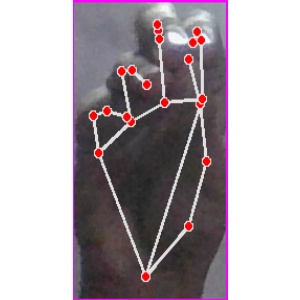
अक्षर: ङ